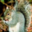
Label: squirrel